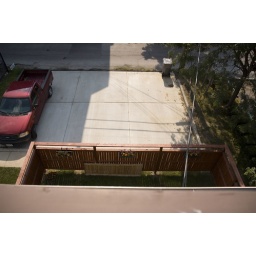
We have one space for parking in the rear. The older car will have to rough it on the street somewhere.